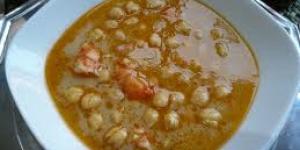
rehogado de garbanzos